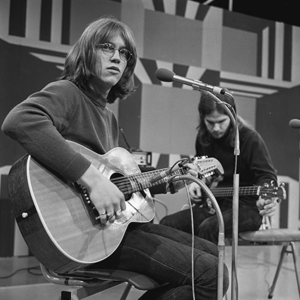
Gerry Beckley, né le 12 septembre 1952 à Fort Worth, au Texas, est un chanteur, claviériste, guitariste américain, membre fondateur du groupe de folk/rock America. Né d'un père américain et d'une mère britannique, il a commencé à jouer du piano à l'âge de trois ans et de la guitare quelques années plus tard. En 1962, Beckley jouait de la guitare avec le groupe The Vanguards, un groupe de musique instrumentale de surf en Virginie. Il passe chaque été en Angleterre et découvre rapidement la musique issue de la British Invasion.